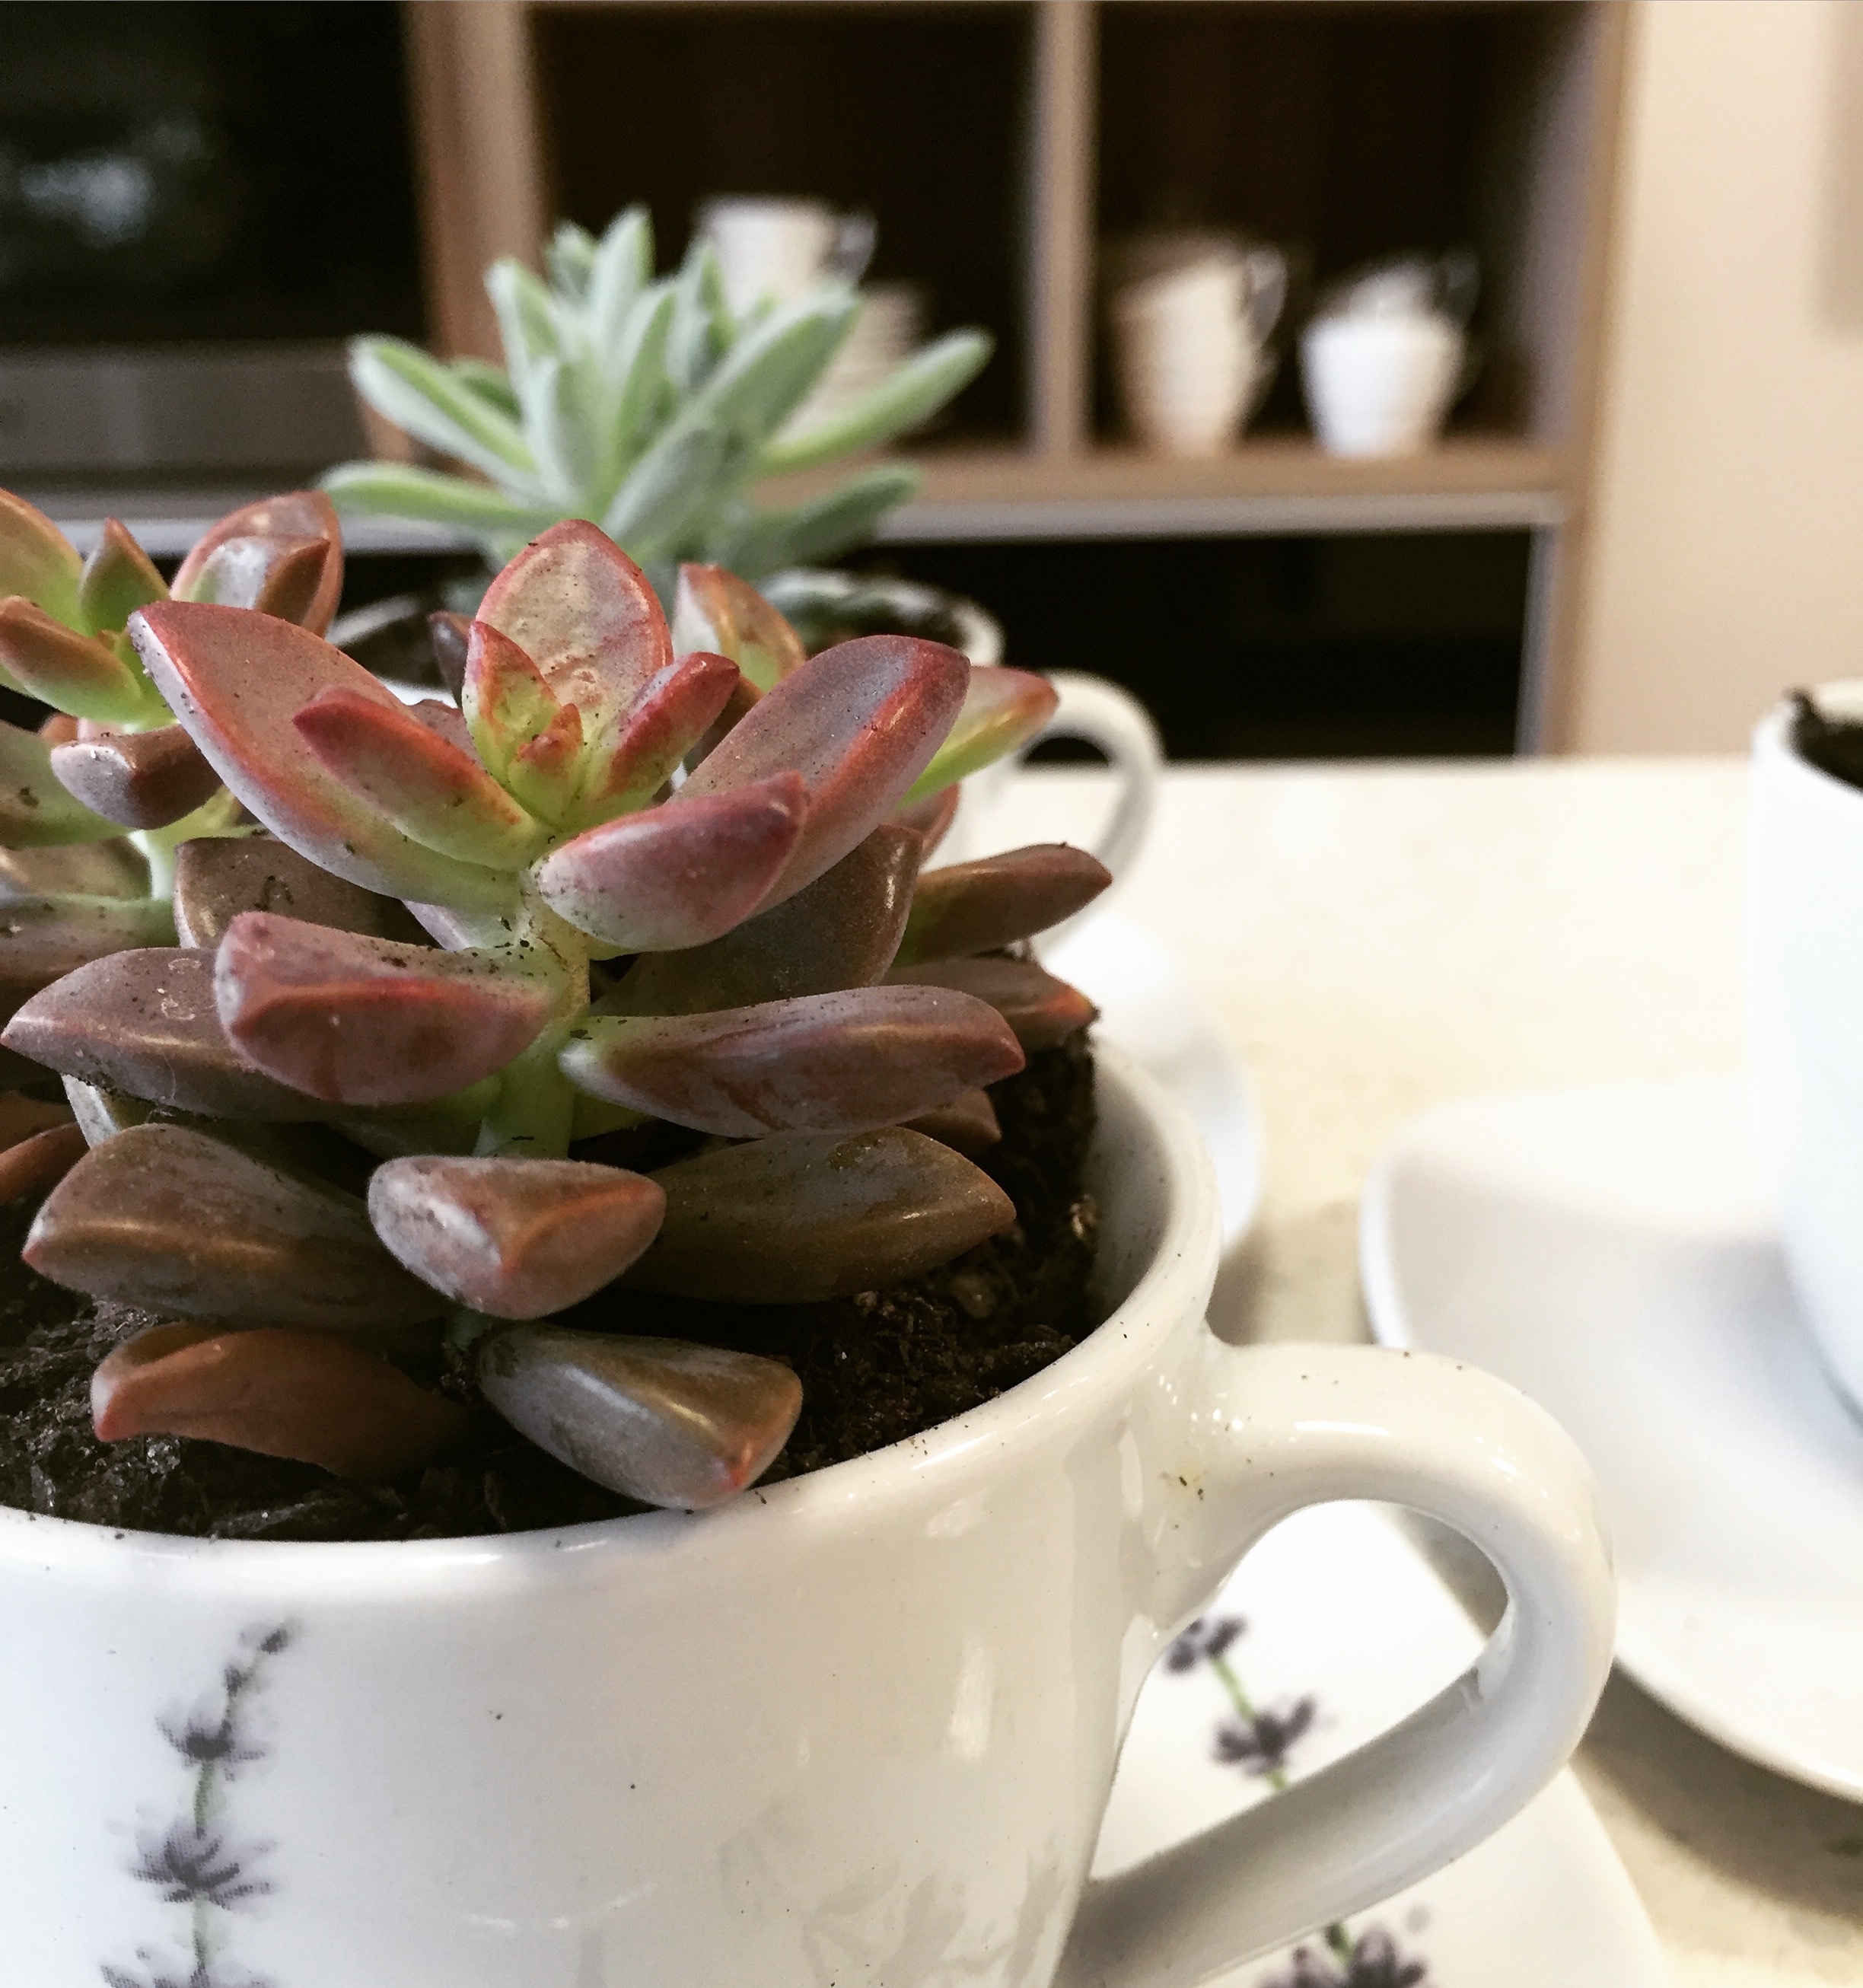
plant, flower, cup, green, produce, garden, vegetation, succulents, flowering plant